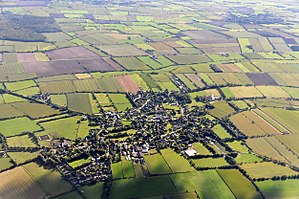
Vedbæk (Sydslesvig)
Luftbillede af Vedbæk
Vedbæk eller Wittbek er en landsby og kommune i det nordlige Tyskland under Kreis Nordfriesland i delstaten Slesvig-Holsten. Byen ligger direkte ved Husum Mølleå i det sydvestlige Sydslesvig.